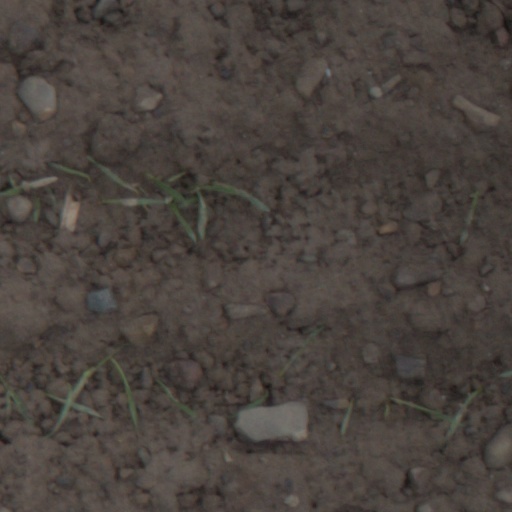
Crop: wheat